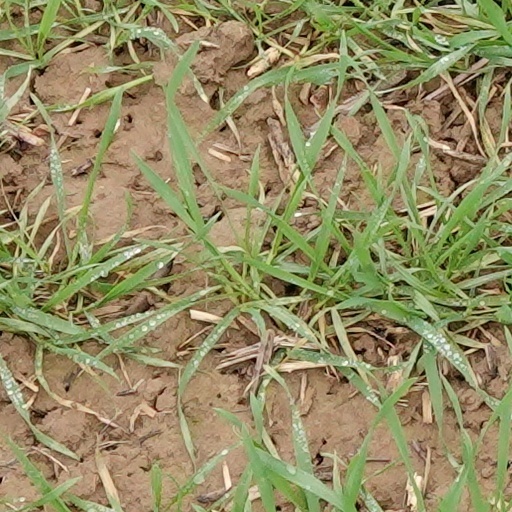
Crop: wheat